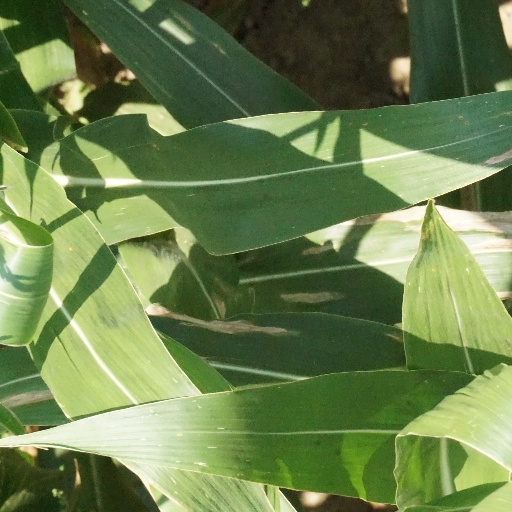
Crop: maize; corn